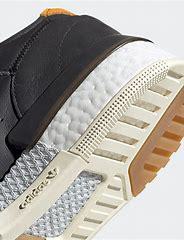
Brand: adidas
Model: Rivalry Rm Skate